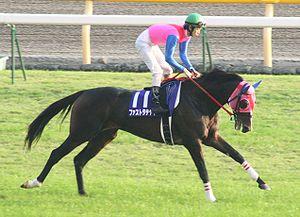
Le cheval est un grand mammifère herbivore et ongulé à sabot unique ; c'est l'une des espèces de la famille des Équidés, lesquelles ont évolué, au cours des derniers 45 à 55 millions d'années, à partir d'un petit mammifère possédant plusieurs doigts. À l'état naturel, les chevaux vivent en troupeaux, généralement sous la conduite d'un unique étalon reproducteur. Ils entretiennent des rapports sociaux et comptent sur leur vitesse pour échapper à leurs prédateurs. Dotés d'un bon sens de l'équilibre, d'un fort instinct de fuite et de grandes aptitudes de visualisation spatiale, ils possèdent un trait inhabituel dans le règne animal, étant capables d'entrer en sommeil léger tout en restant debout. Les femelles, nommées juments, mettent bas après onze mois de gestation un petit appelé poulain, capable de se lever et de courir peu de temps après sa naissance.